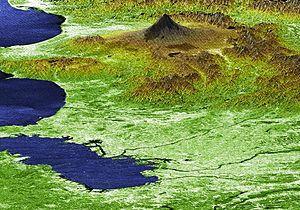
Le mont Fuji /mɔ̃ fudʒi/ ou /mɔ̃ fuʒi/ est une montagne du centre du Japon qui se trouve sur la côte sud de l'île de Honshū, au sud-ouest de l'agglomération de Tokyo. Avec 3 776 mètres d'altitude, il est le point culminant du Japon. Situé dans une région où se rejoignent les plaques tectoniques pacifique, eurasienne et philippine, la montagne est un stratovolcan toujours considéré comme actif, sa dernière éruption certaine s'étant produite fin 1707, bien que le risque éruptif soit actuellement considéré comme faible.